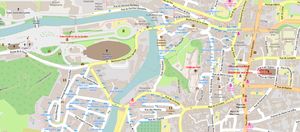
Extrait de plan de la ville de Lourdes. De gauche à droite
L'église paroissiale de Lourdes est consacrée au Sacré-Cœur.